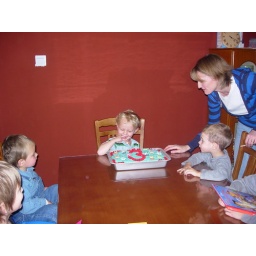
Malachi wanted his cake to have animals so I bought some animal decorations in Thailand.